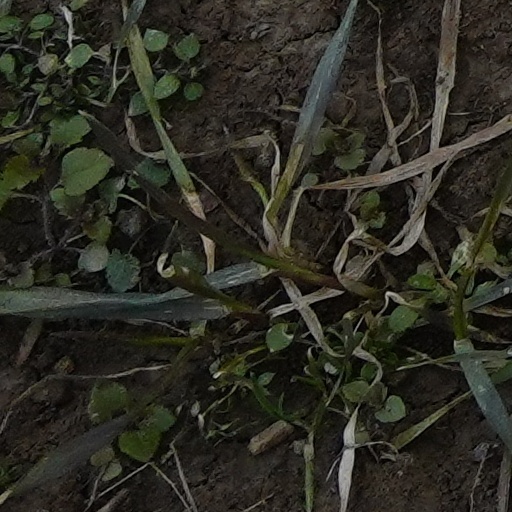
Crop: wheat